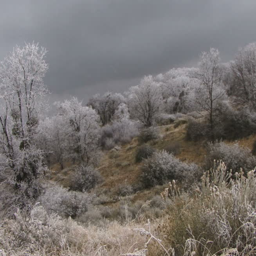
person and snow cover a forest in winter .